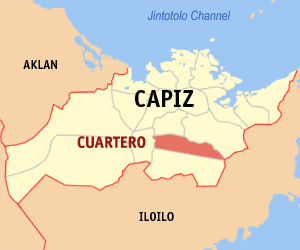
Cuartero est une municipalité des Philippines située dans la province de Cápiz, sur l'île de Panay. Elle est divisée en 22 barangays.